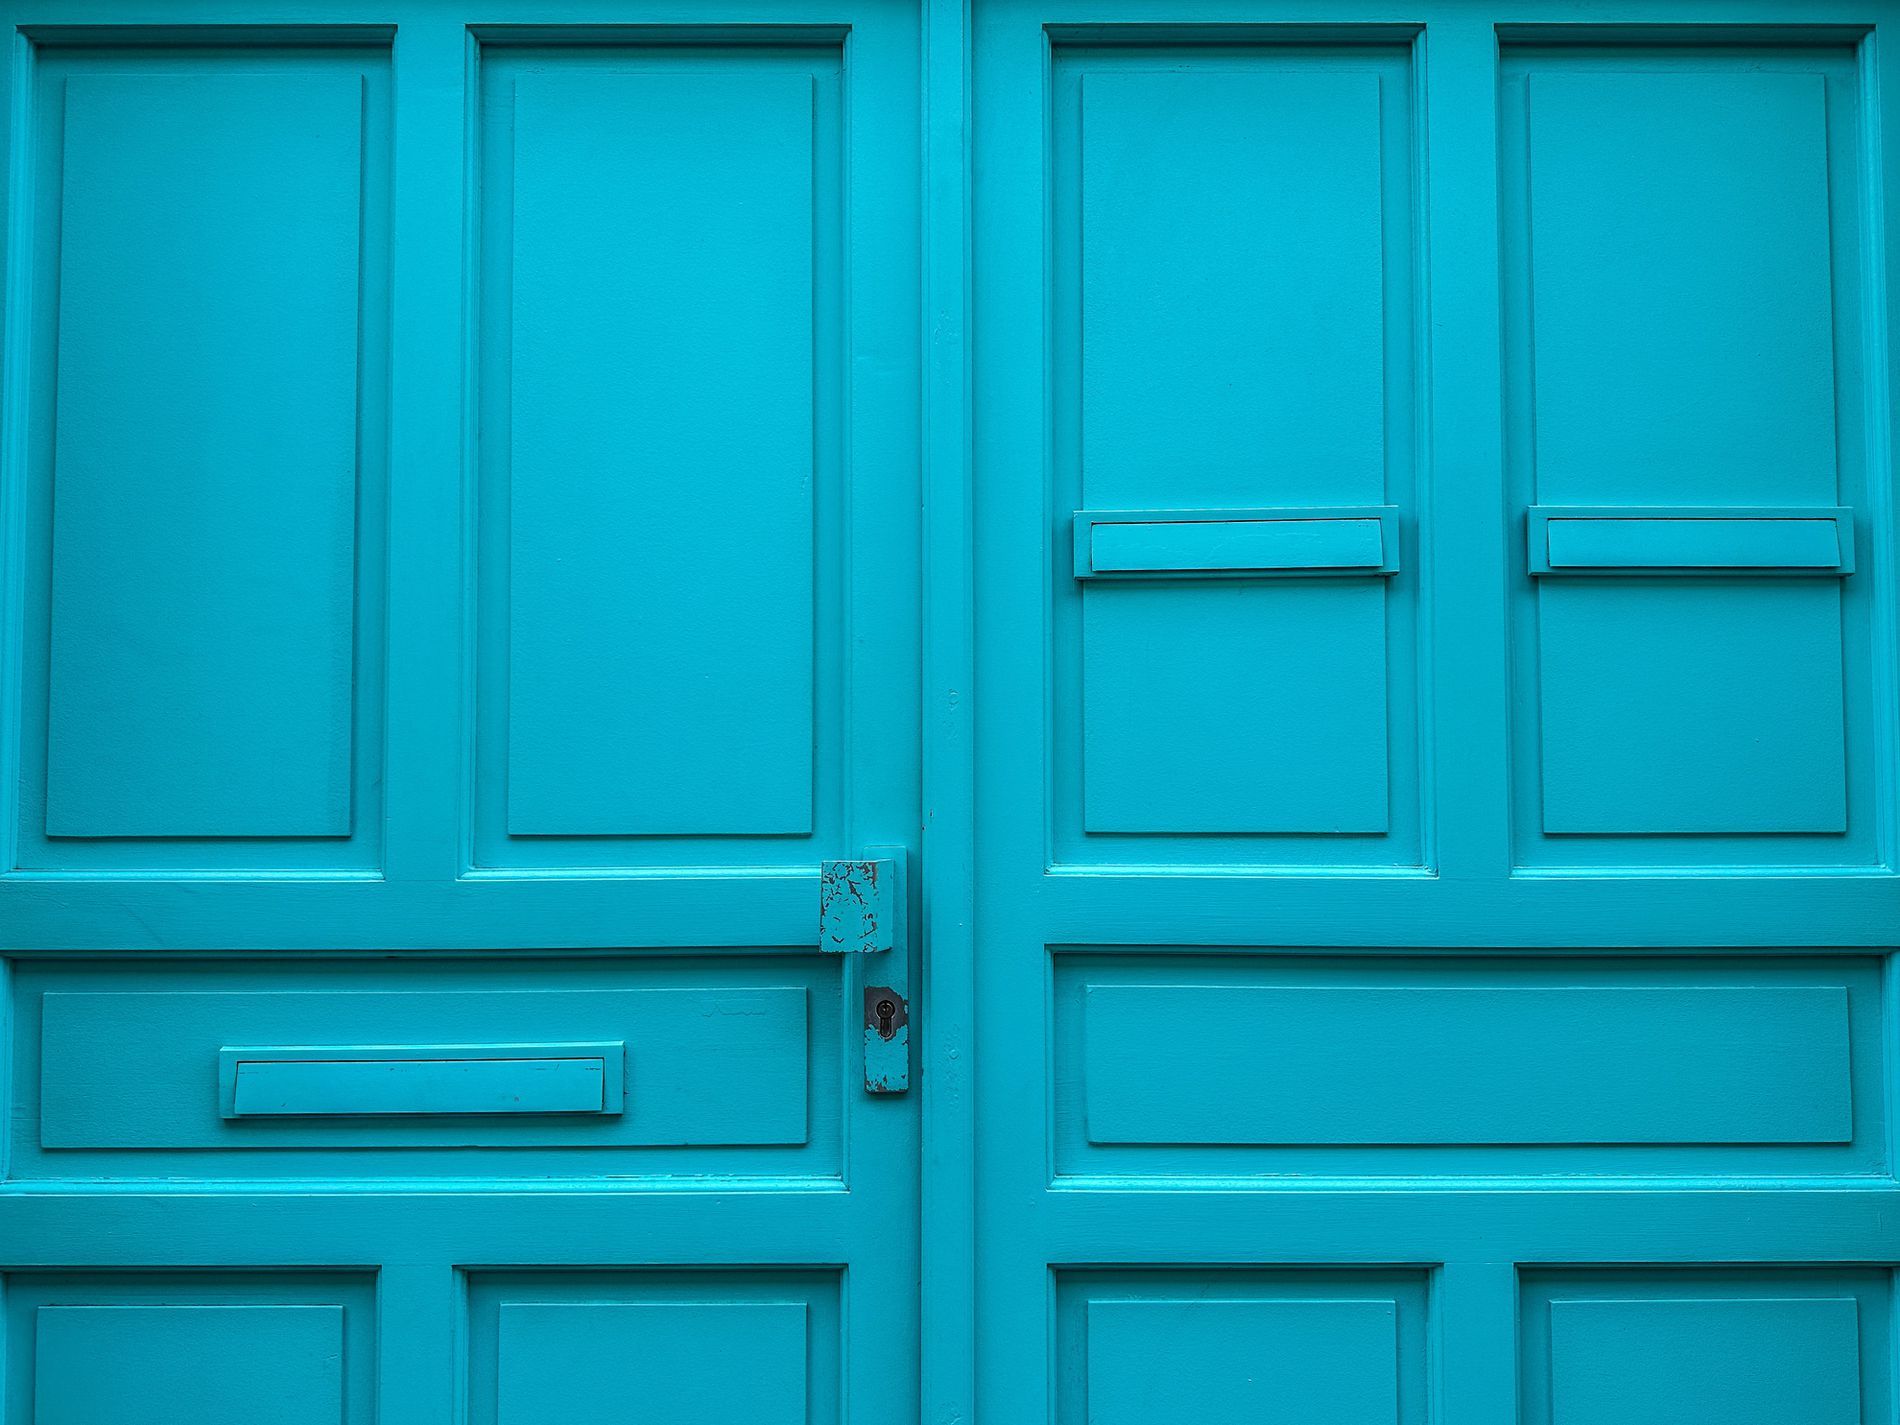
Light blue door
The photo shows a large, closed, light blue door with a door handle of the same color and a small keyhole. There are several rectangular patterns on the door.
Captured from an eye level, the photo shows a wide, light blue closed door with a small handle of the same color and a small, dark keyhole. The door consists of repeated rectangular patterns. The bright light of the door gives cheerfulness.
Labels: Door, Indoors, Door Handle, Keyhole
Camera: Apple iPhone 14 Pro Max
Lens: iPhone 14 Pro Max back triple camera 6.86mm f/1.78
Aperture: F1.8
Exposure: 1/500 sec
ISO: 80
Focal length: 6.86